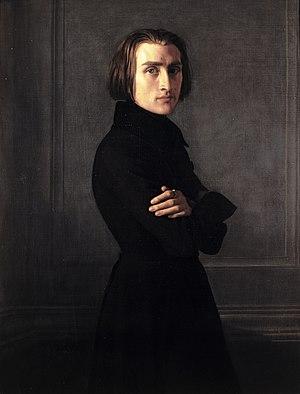
Franz Liszt est un compositeur, transcripteur et pianiste virtuose hongrois né le 22 octobre 1811 à Doborján, en Hongrie et mort le 31 juillet 1886 à Bayreuth, en Bavière.